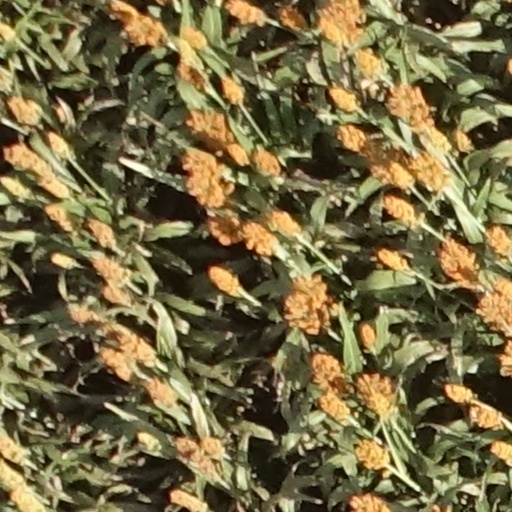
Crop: sorghum